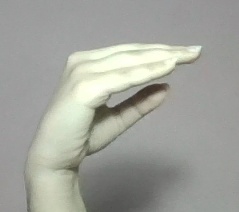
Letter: jeem